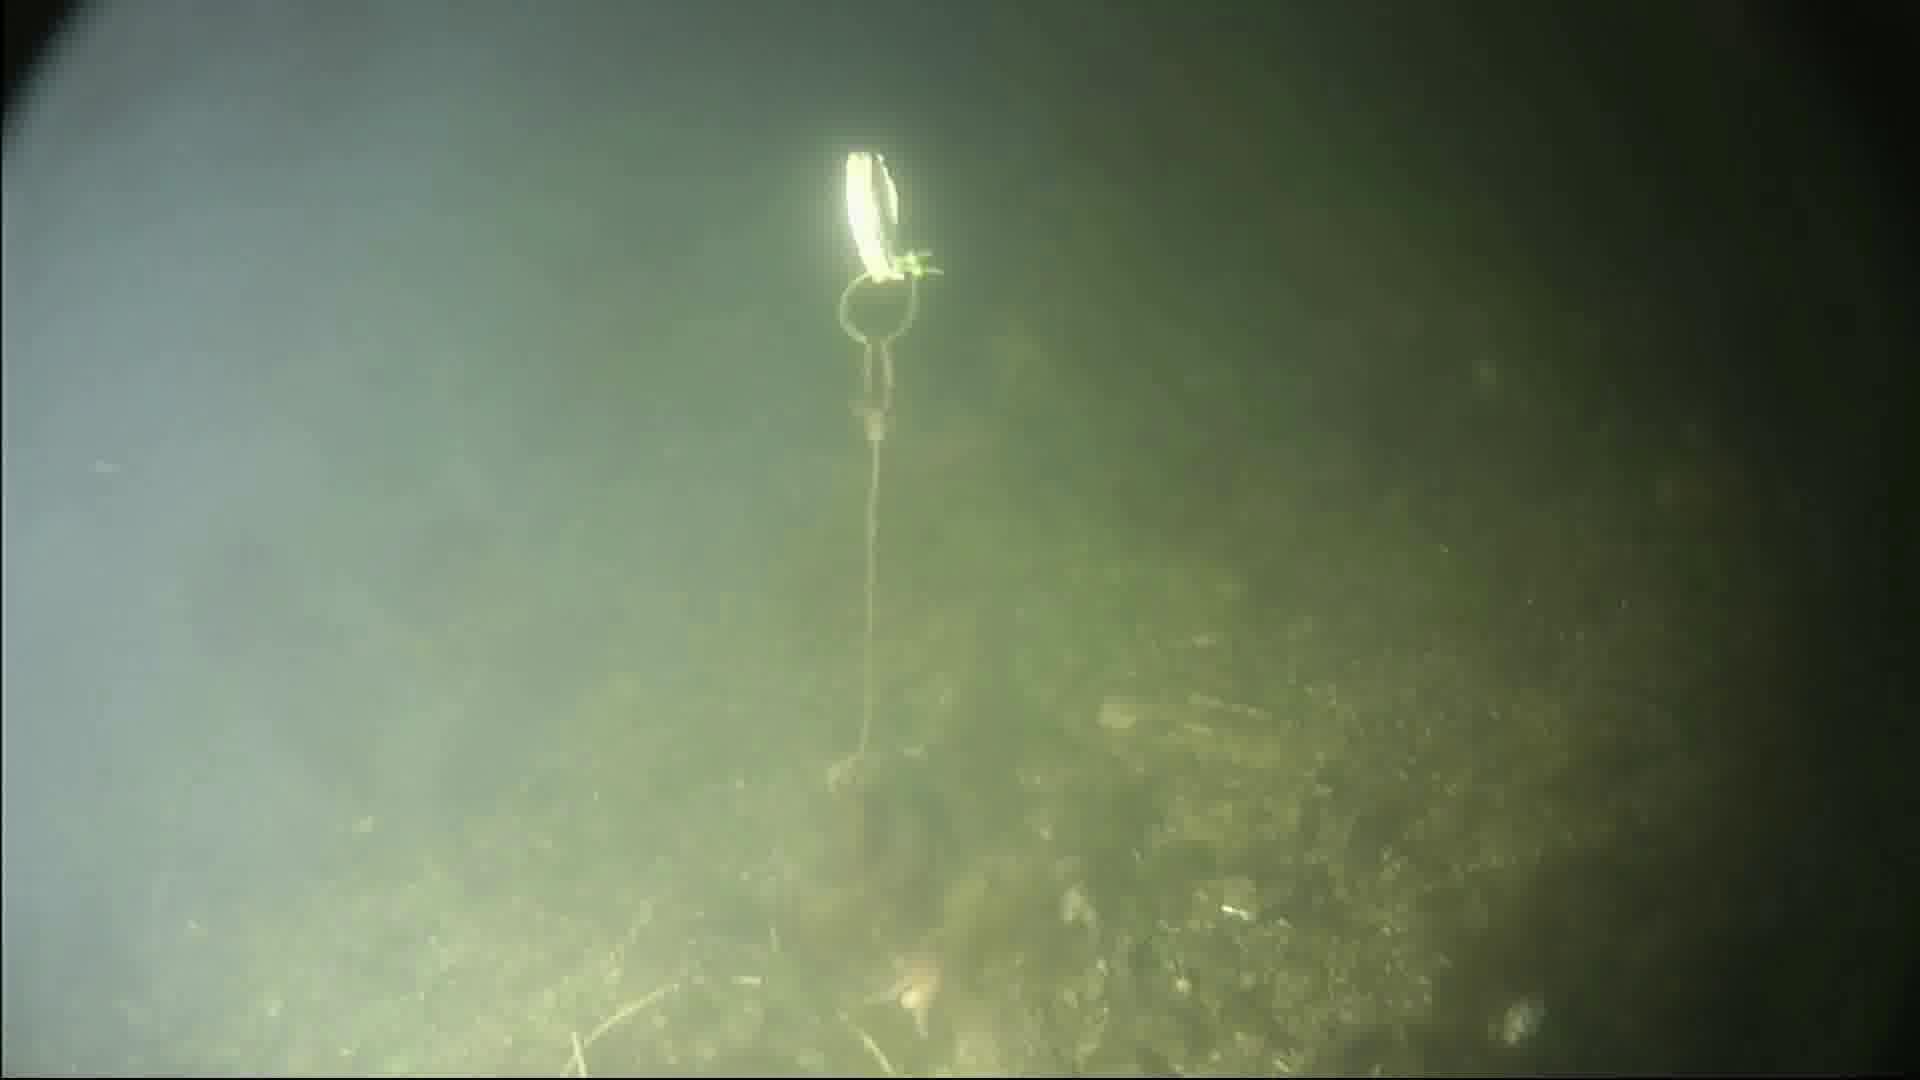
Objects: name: starfish